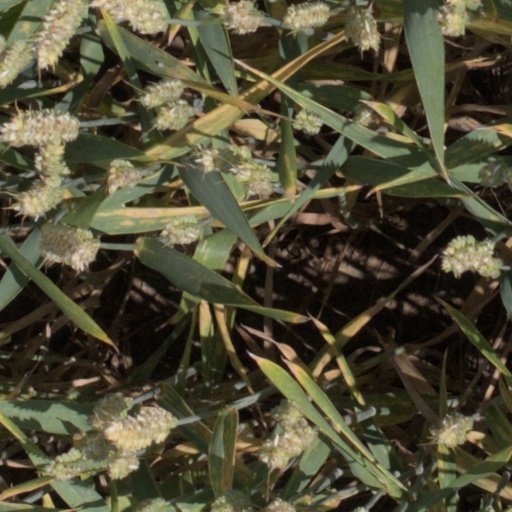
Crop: wheat